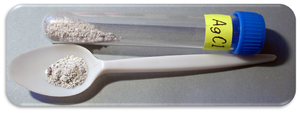
Sølvklorid
Silverklorid
Sølvklorid er et salt af sølv og klor.